George III

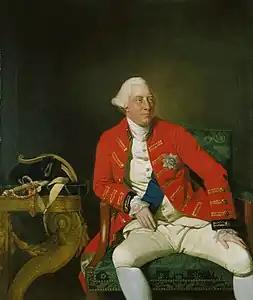
Three-quarter length seated portrait of a clean-shaven George with a fleshy face and white eyebrows wearing a powdered wig.

George, in his accession speech to Parliament, proclaimed: "Born and educated in this country, I glory in the name of Britain." He inserted this phrase into the speech, written by Lord Hardwicke, to demonstrate his desire to distance himself from his German forebears, who were perceived as caring more for Hanover than for Britain. During George III's lengthy reign, Britain was a constitutional monarchy, ruled by his ministerial government and prominent men in Parliament. Although his accession was at first welcomed by politicians of all parties, the first years of his reign were marked by political instability, largely as a result of disagreements over the Seven Years' War. George came to be perceived as favouring Tory ministers, which led to his denunciation by the Whigs as an autocrat.